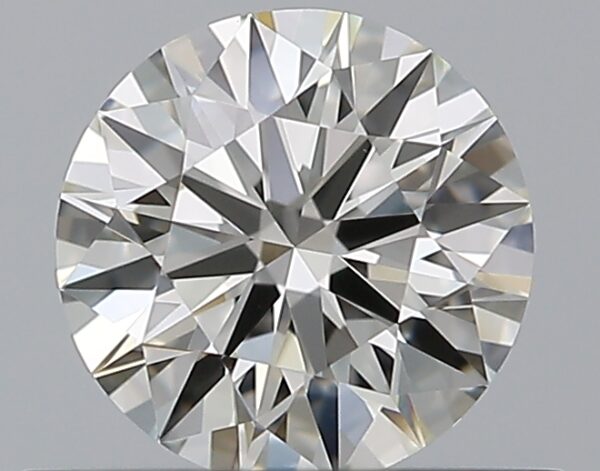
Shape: round
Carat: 0.5
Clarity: VVS2
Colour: J
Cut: EX
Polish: EX
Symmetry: EX
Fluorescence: N
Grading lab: GIA
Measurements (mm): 5.13 x 5.17 x 3.14